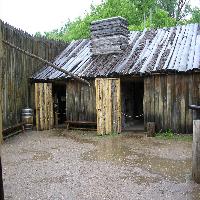
Weather: cloudy or overcast